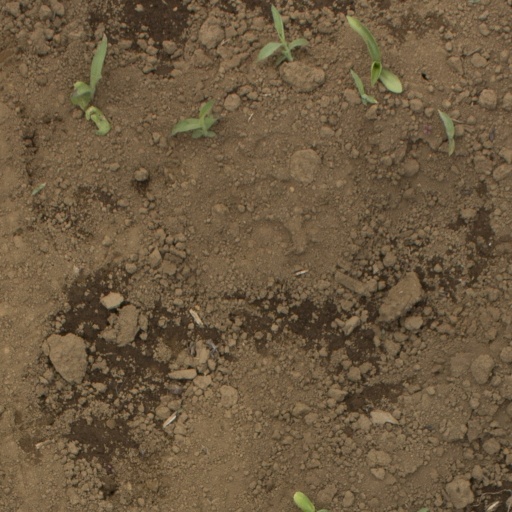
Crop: Jerusalem artichoke